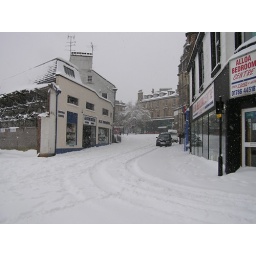
it was early enough that cars hadn't churned up the road sludge yet...it was pretty gross later on in the day.